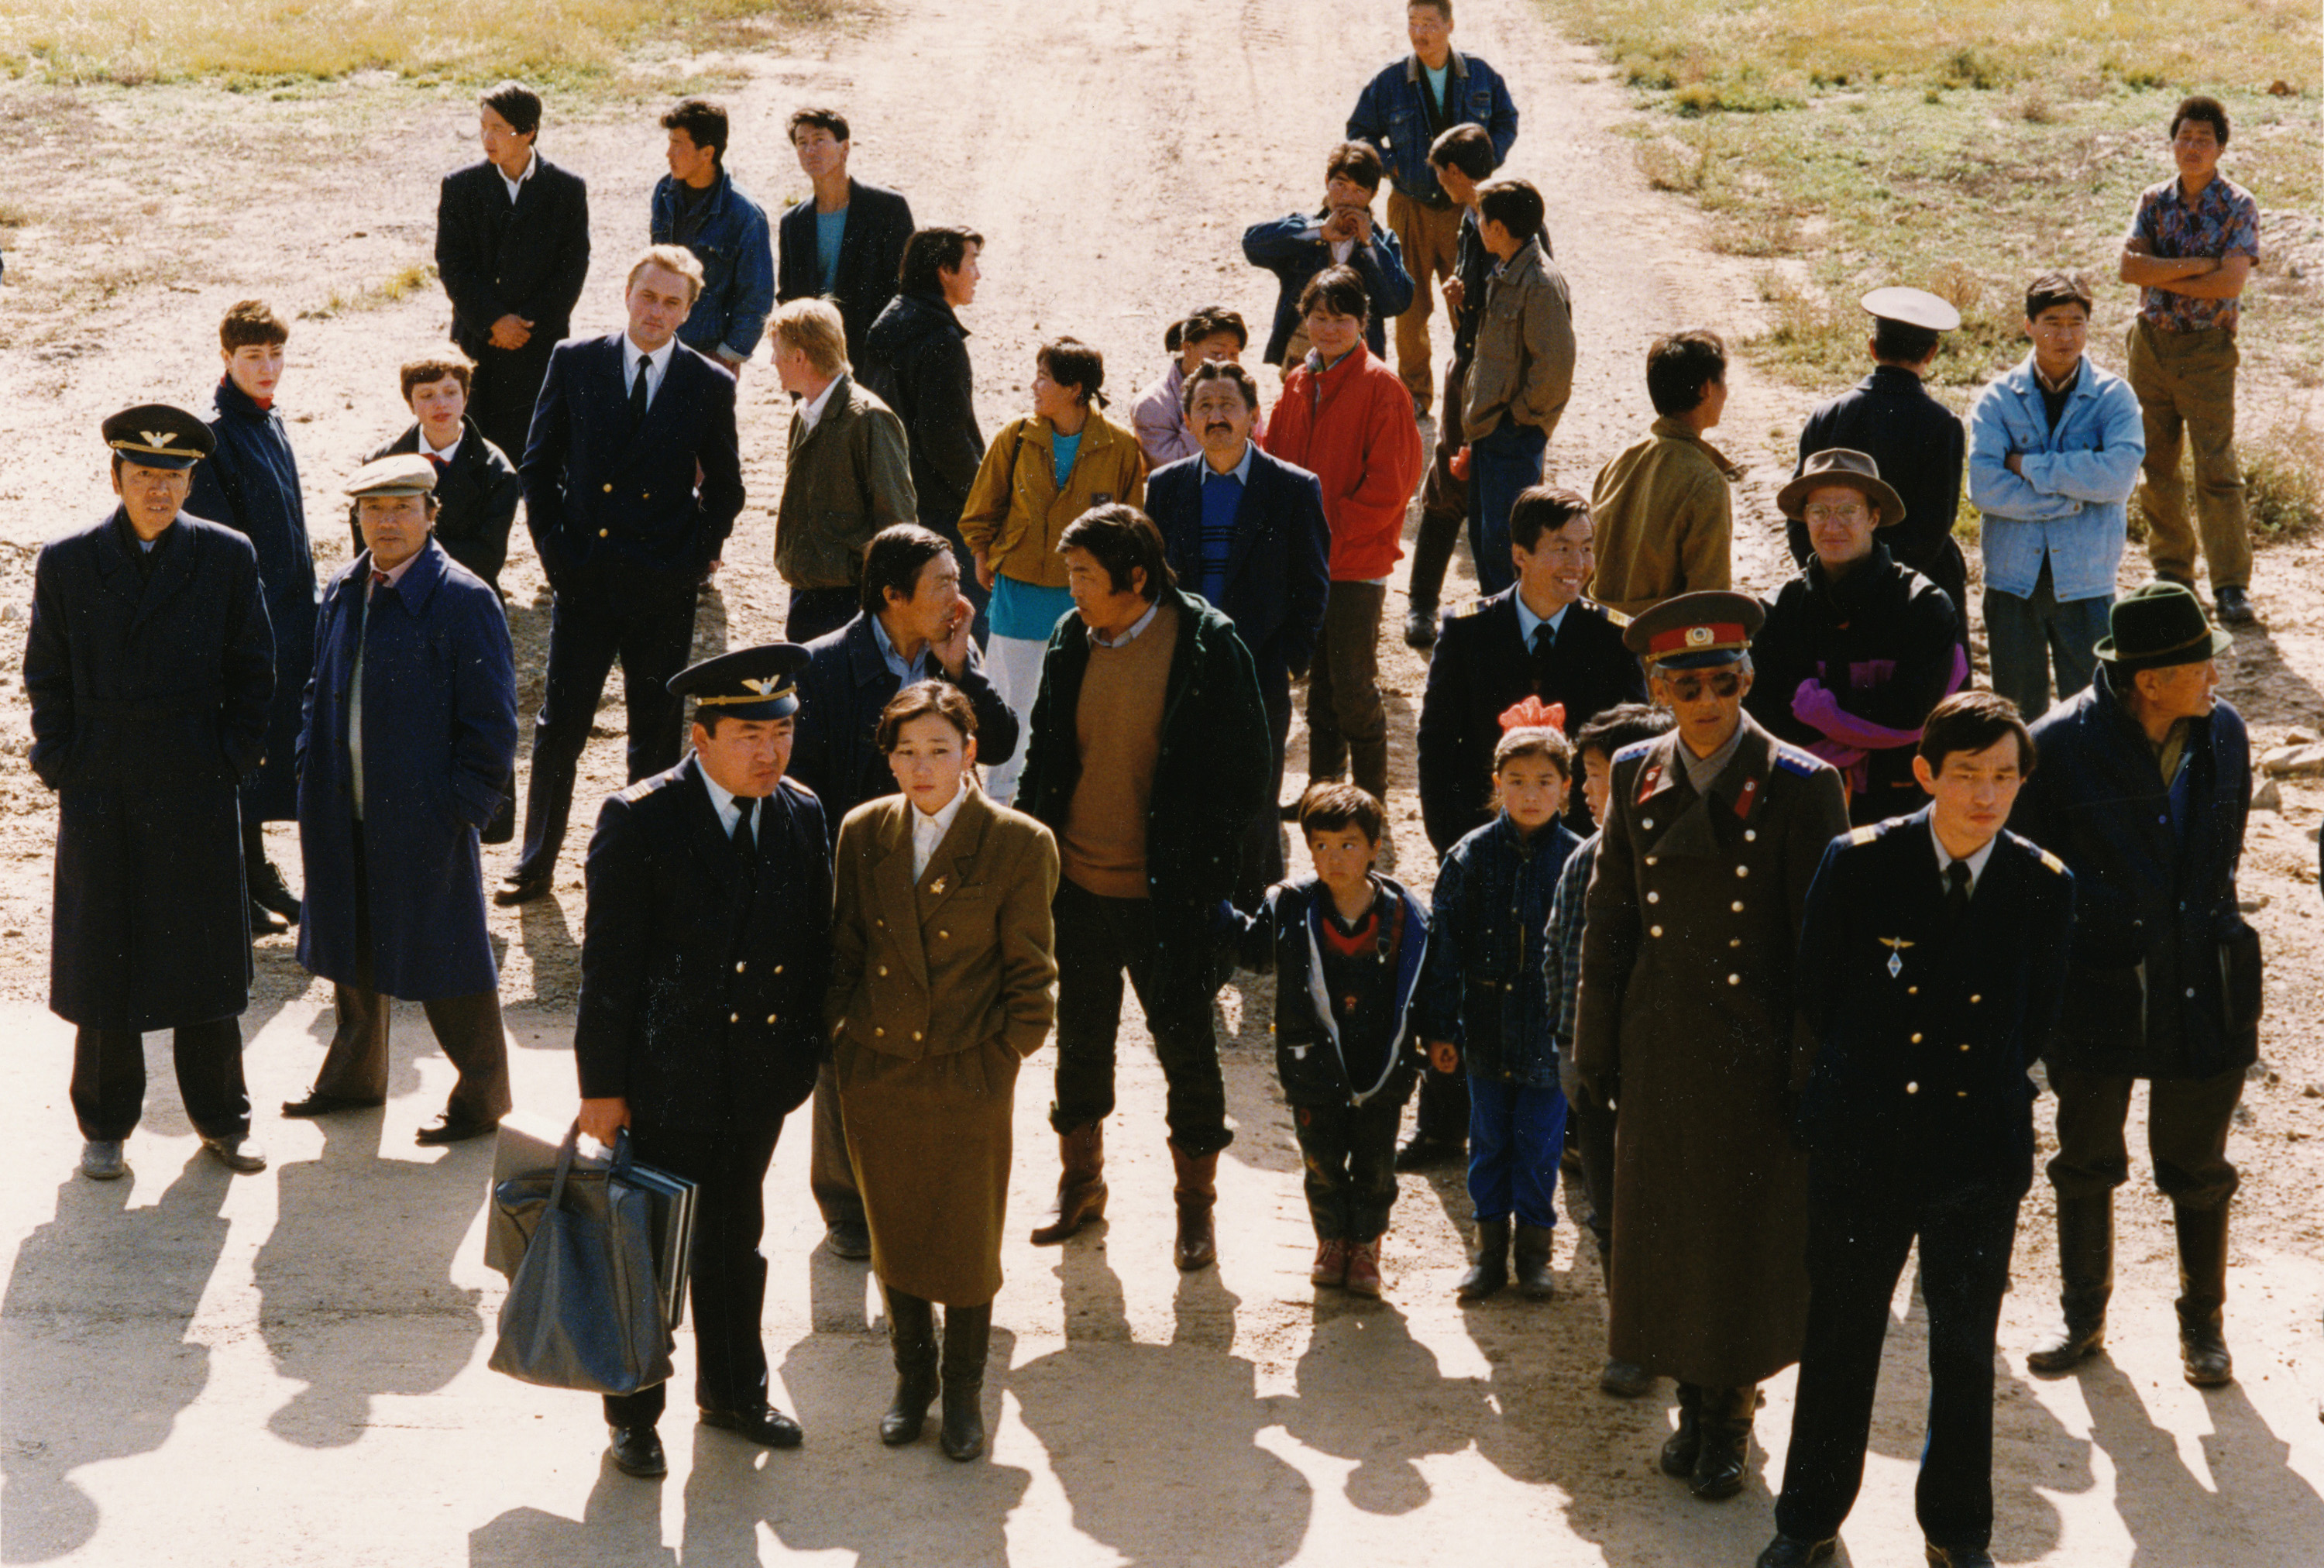
people, mongolia, ulanbator, buyantukhaaairport, 1992, social group